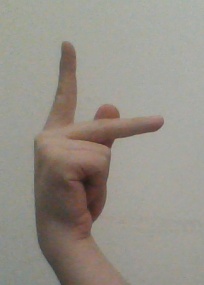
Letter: dha